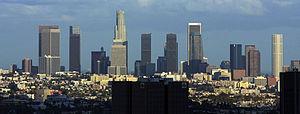
Cette liste des plus hauts immeubles de Los Angeles recense en fonction de leur hauteur les gratte-ciel situés dans la ville américaine de Los Angeles, en Californie. Le plus haut bâtiment de la ville est la U.S. Bank Tower, inaugurée en 1989 ; elle compte 73 étages surplombe de 310 mètres de haut Downtown Los Angeles. C'est également le plus haut édifice de Californie, et le dixième plus haut bâtiment du pays. Le deuxième gratte-ciel de Los Angeles et de Californie est l'Aon Center, de 262 mètres de haut. Huit des dix plus hauts édifices de Californie sont situés à Los Angeles.